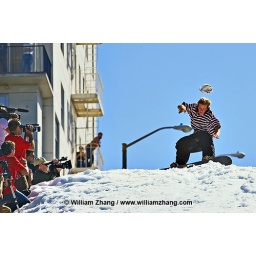
Shutters click, videos roll, and hats fly as snowboarder completes a jump on Fillmore Street hill in San Francisco